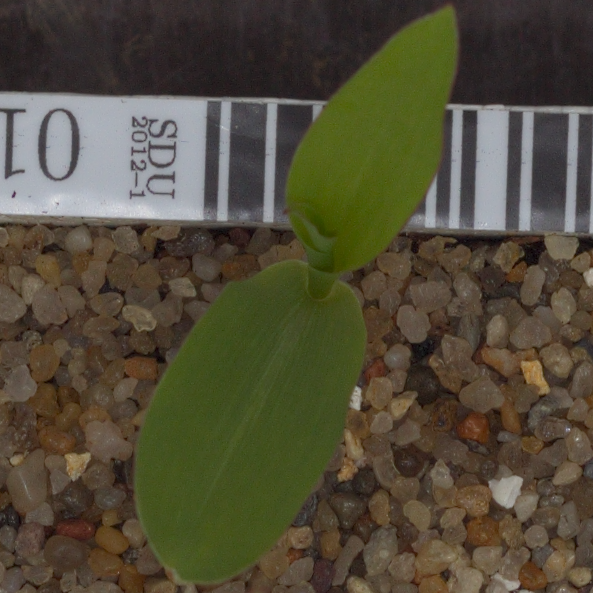
Label: maize